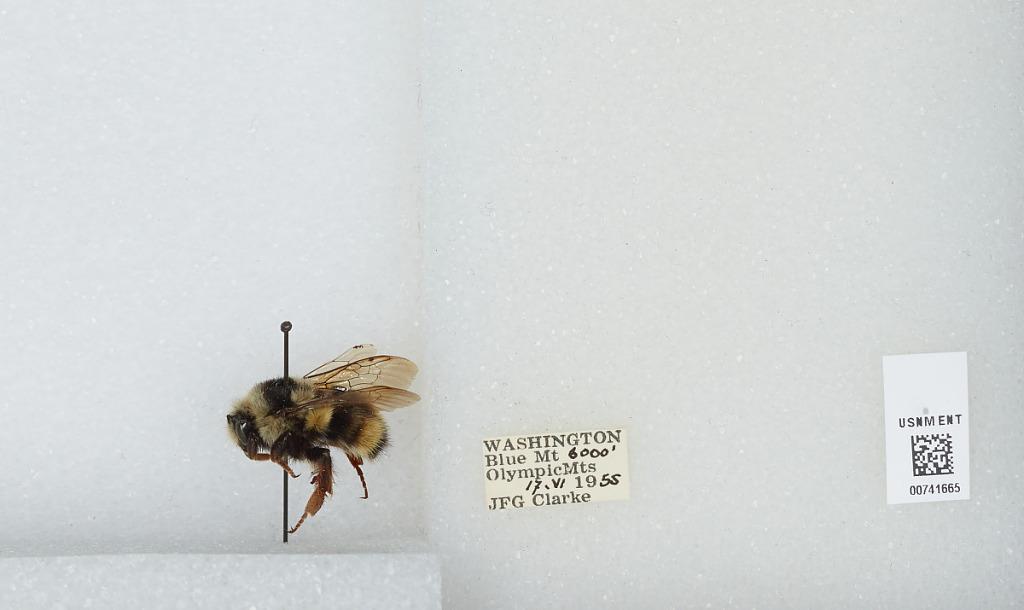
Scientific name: Bombus (Pyrobombus) bifarius Cresson
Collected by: J. Clarke
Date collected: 1955-6-17
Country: United States
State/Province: Washington
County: Clallam
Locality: Blue Mountain, Olympic Mountains
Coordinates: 47.9564, -123.26